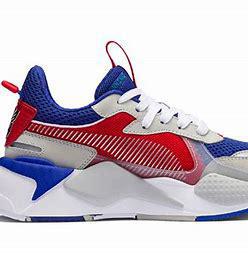
Brand: Puma
Model: Rs X